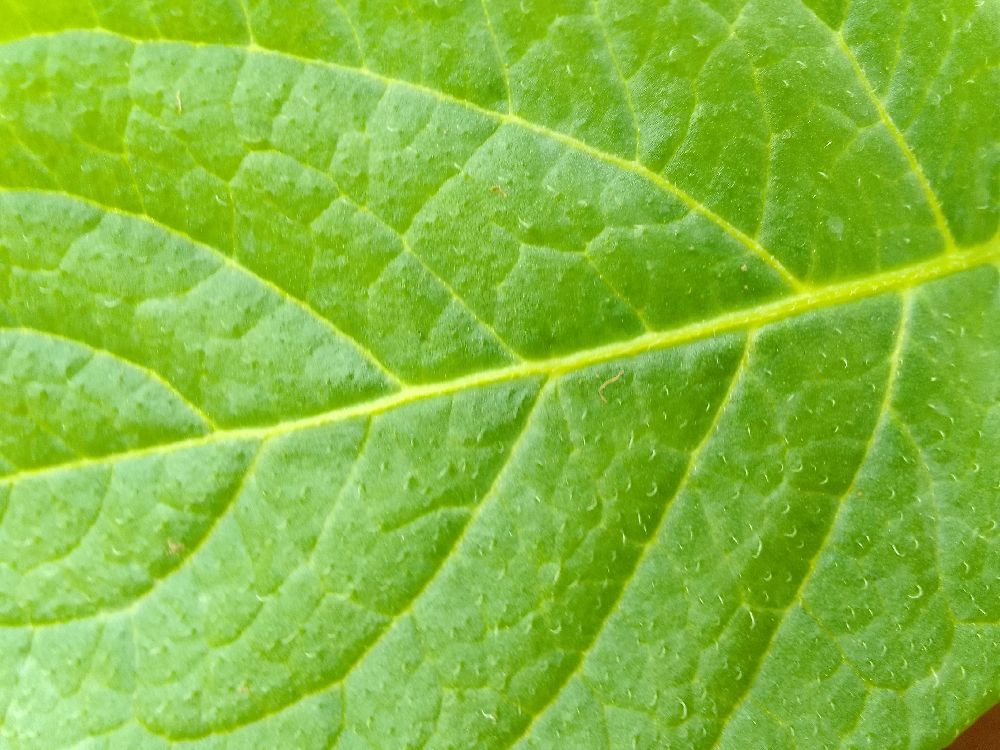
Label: Healthy